Jon Mitchell (politician)

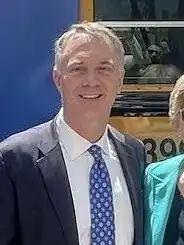
Mitchell in 2023

Jonathan F. Mitchell (born March 10, 1969) is an American lawyer politician and a former federal prosecutor who has served as Mayor of New Bedford, Massachusetts, since January 2012. He was elected in the 2011 mayoral election after former mayor Scott W. Lang chose not to seek reelection, and was reelected in 2013, 2015, 2017, and 2019. In 2017, New Bedford adopted a four-year mayoral term effective in 2019, and Mitchell was elected to the city's first four-year term that year.